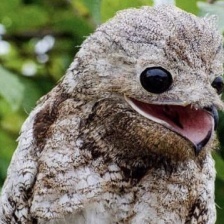
Species: GREAT POTOO
Scientific name: NYCTIBIUS GRANDIS